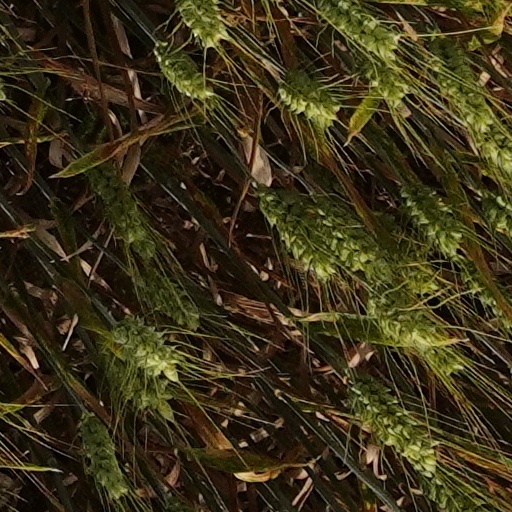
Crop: wheat